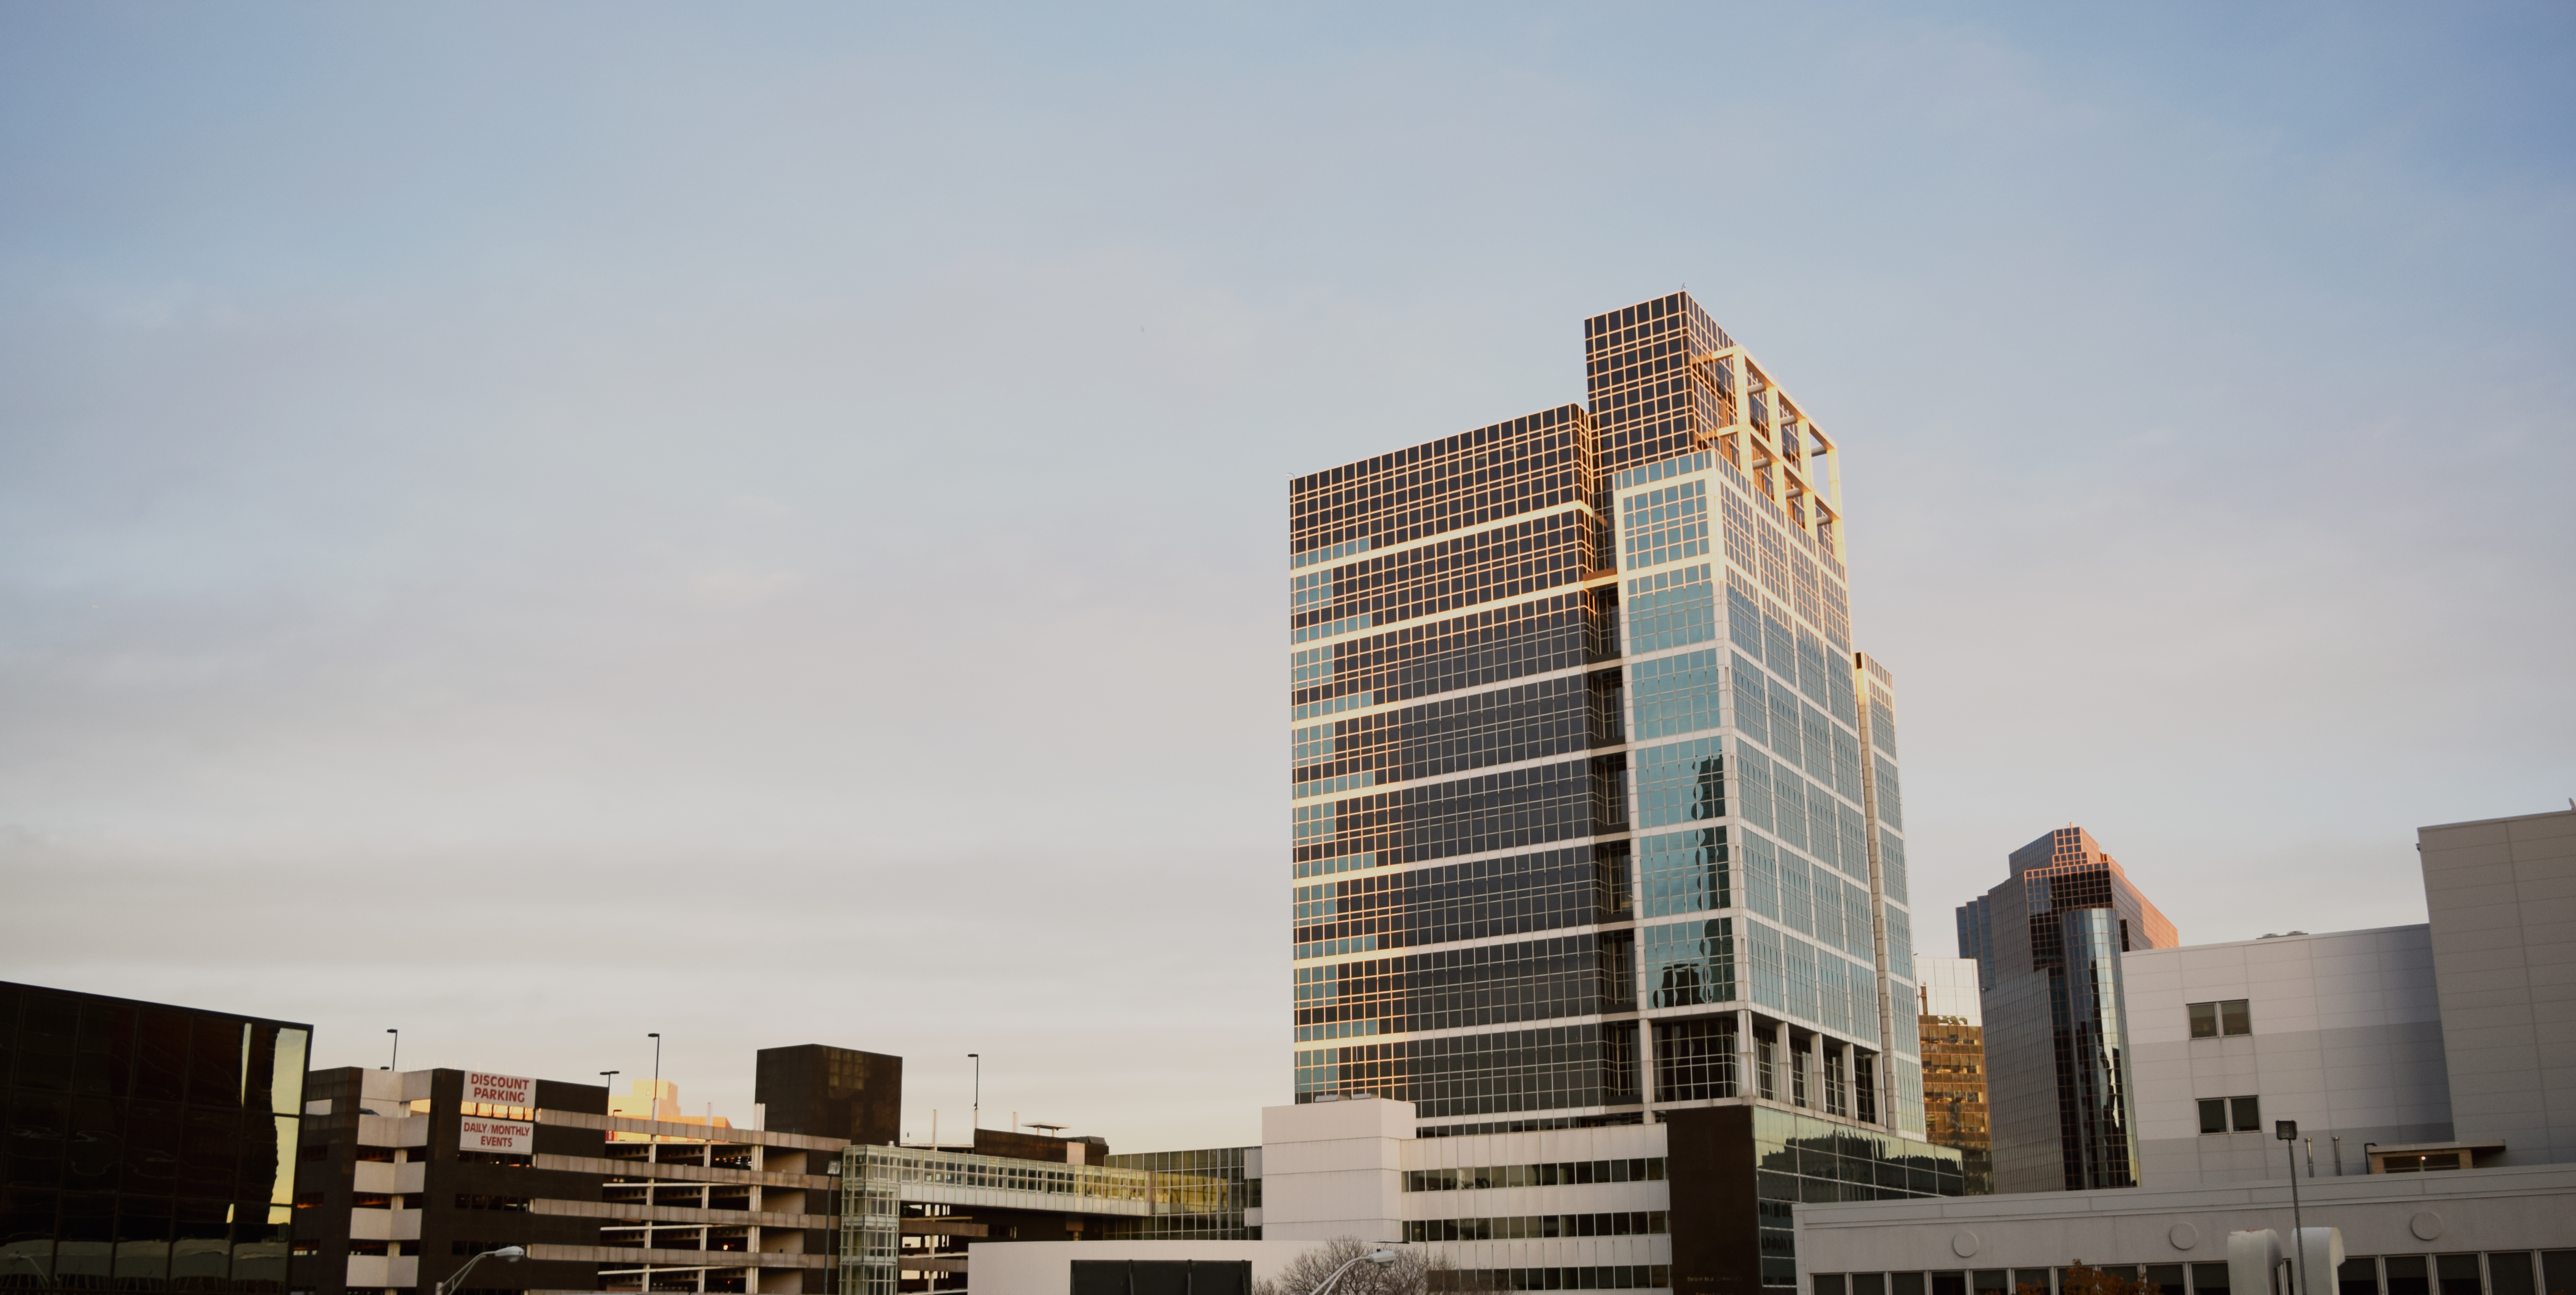
architecture, sky, skyline, building, city, skyscraper, cityscape, downtown, landmark, facade, apartment, tower block, buildings, headquarters, metropolis, condominium, neighbourhood, high rises, urban area, residential area, human settlement, metropolitan area